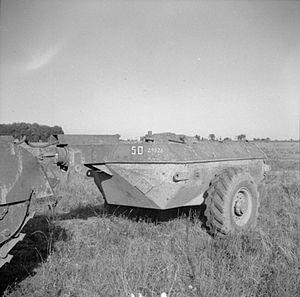
Le Petroleum Warfare Department était une organisation établie au Royaume-Uni en 1940 en réponse à la crise de l'invasion, pendant la Seconde Guerre mondiale quand il apparut que l'Allemagne allait envahir le pays. Le département fut initialement chargé de développer l'utilisation du pétrole comme arme de guerre et il supervisa la mise en place d'un large éventail d'armes incendiaires telles la fougasse incendiaire.
La société britannique Lagonda a produit un certain nombre de lance-flammes au cours de la Seconde Guerre mondiale.